Balkans

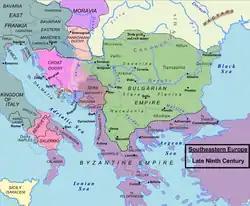
The Balkans in 850 AD

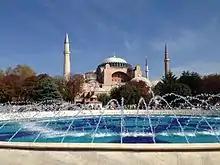
The Hagia Sophia, built in the 6th century Constantinople (now Istanbul, Turkey) as an Eastern Orthodox cathedral, later it became a mosque, then a museum, and now its both a mosque and a museum

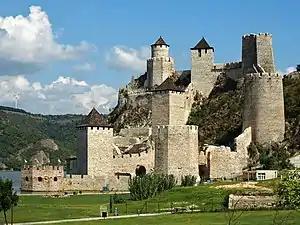
The Golubac Fortress, built in the 14th century to overlook the strategically important Iron Gates gorge, was one of the many Balkan fortresses built in the Middle Ages to resist invading forces

The Balkan region was the first area in Europe to experience the arrival of farming cultures in the Neolithic era. The Balkans have been inhabited since the Paleolithic and are the route by which farming from the Middle East spread to Europe during the Neolithic (7th millennium BC). The first known Neolithic culture of Old Europe was Kakanj culture that appeared in Central Bosnia's town of Kakanj and covered periods dated from 6795 to 4900 BC.